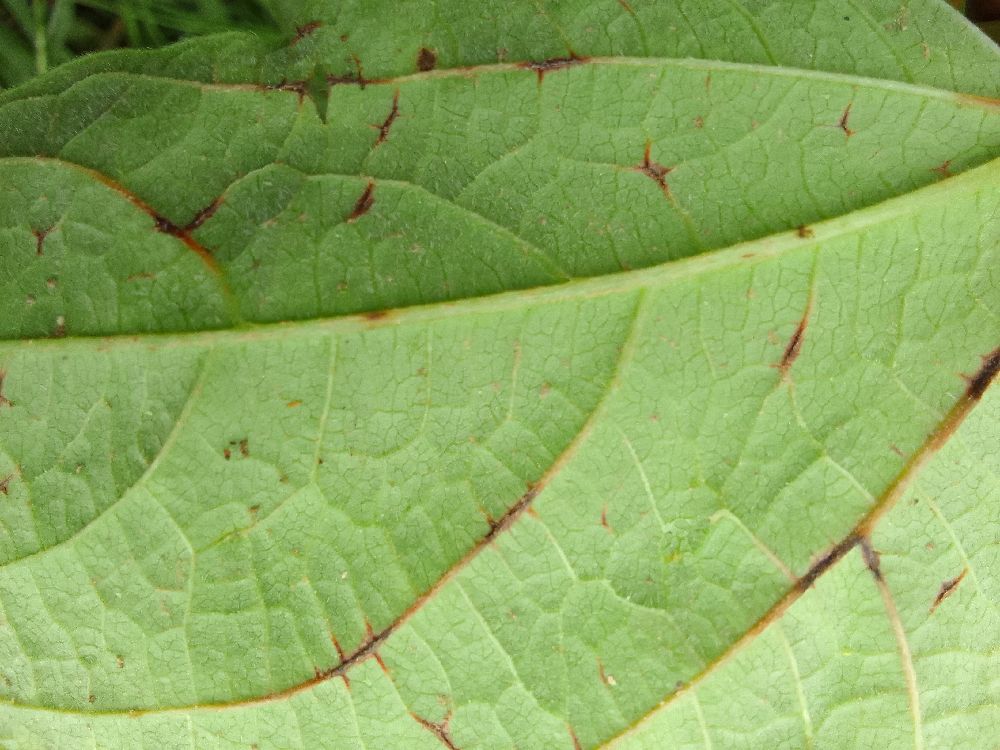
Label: anthracnose